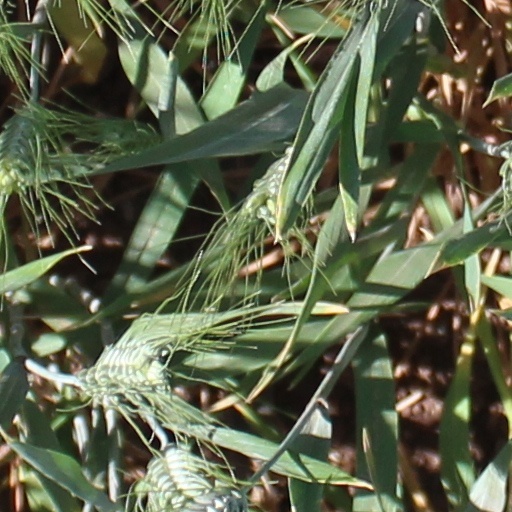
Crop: wheat